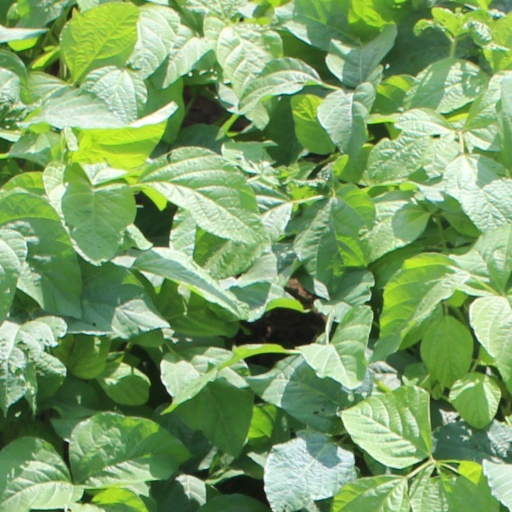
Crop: soybean